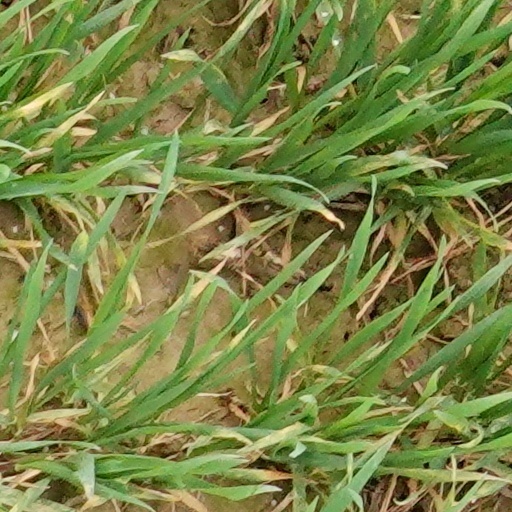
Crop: wheat